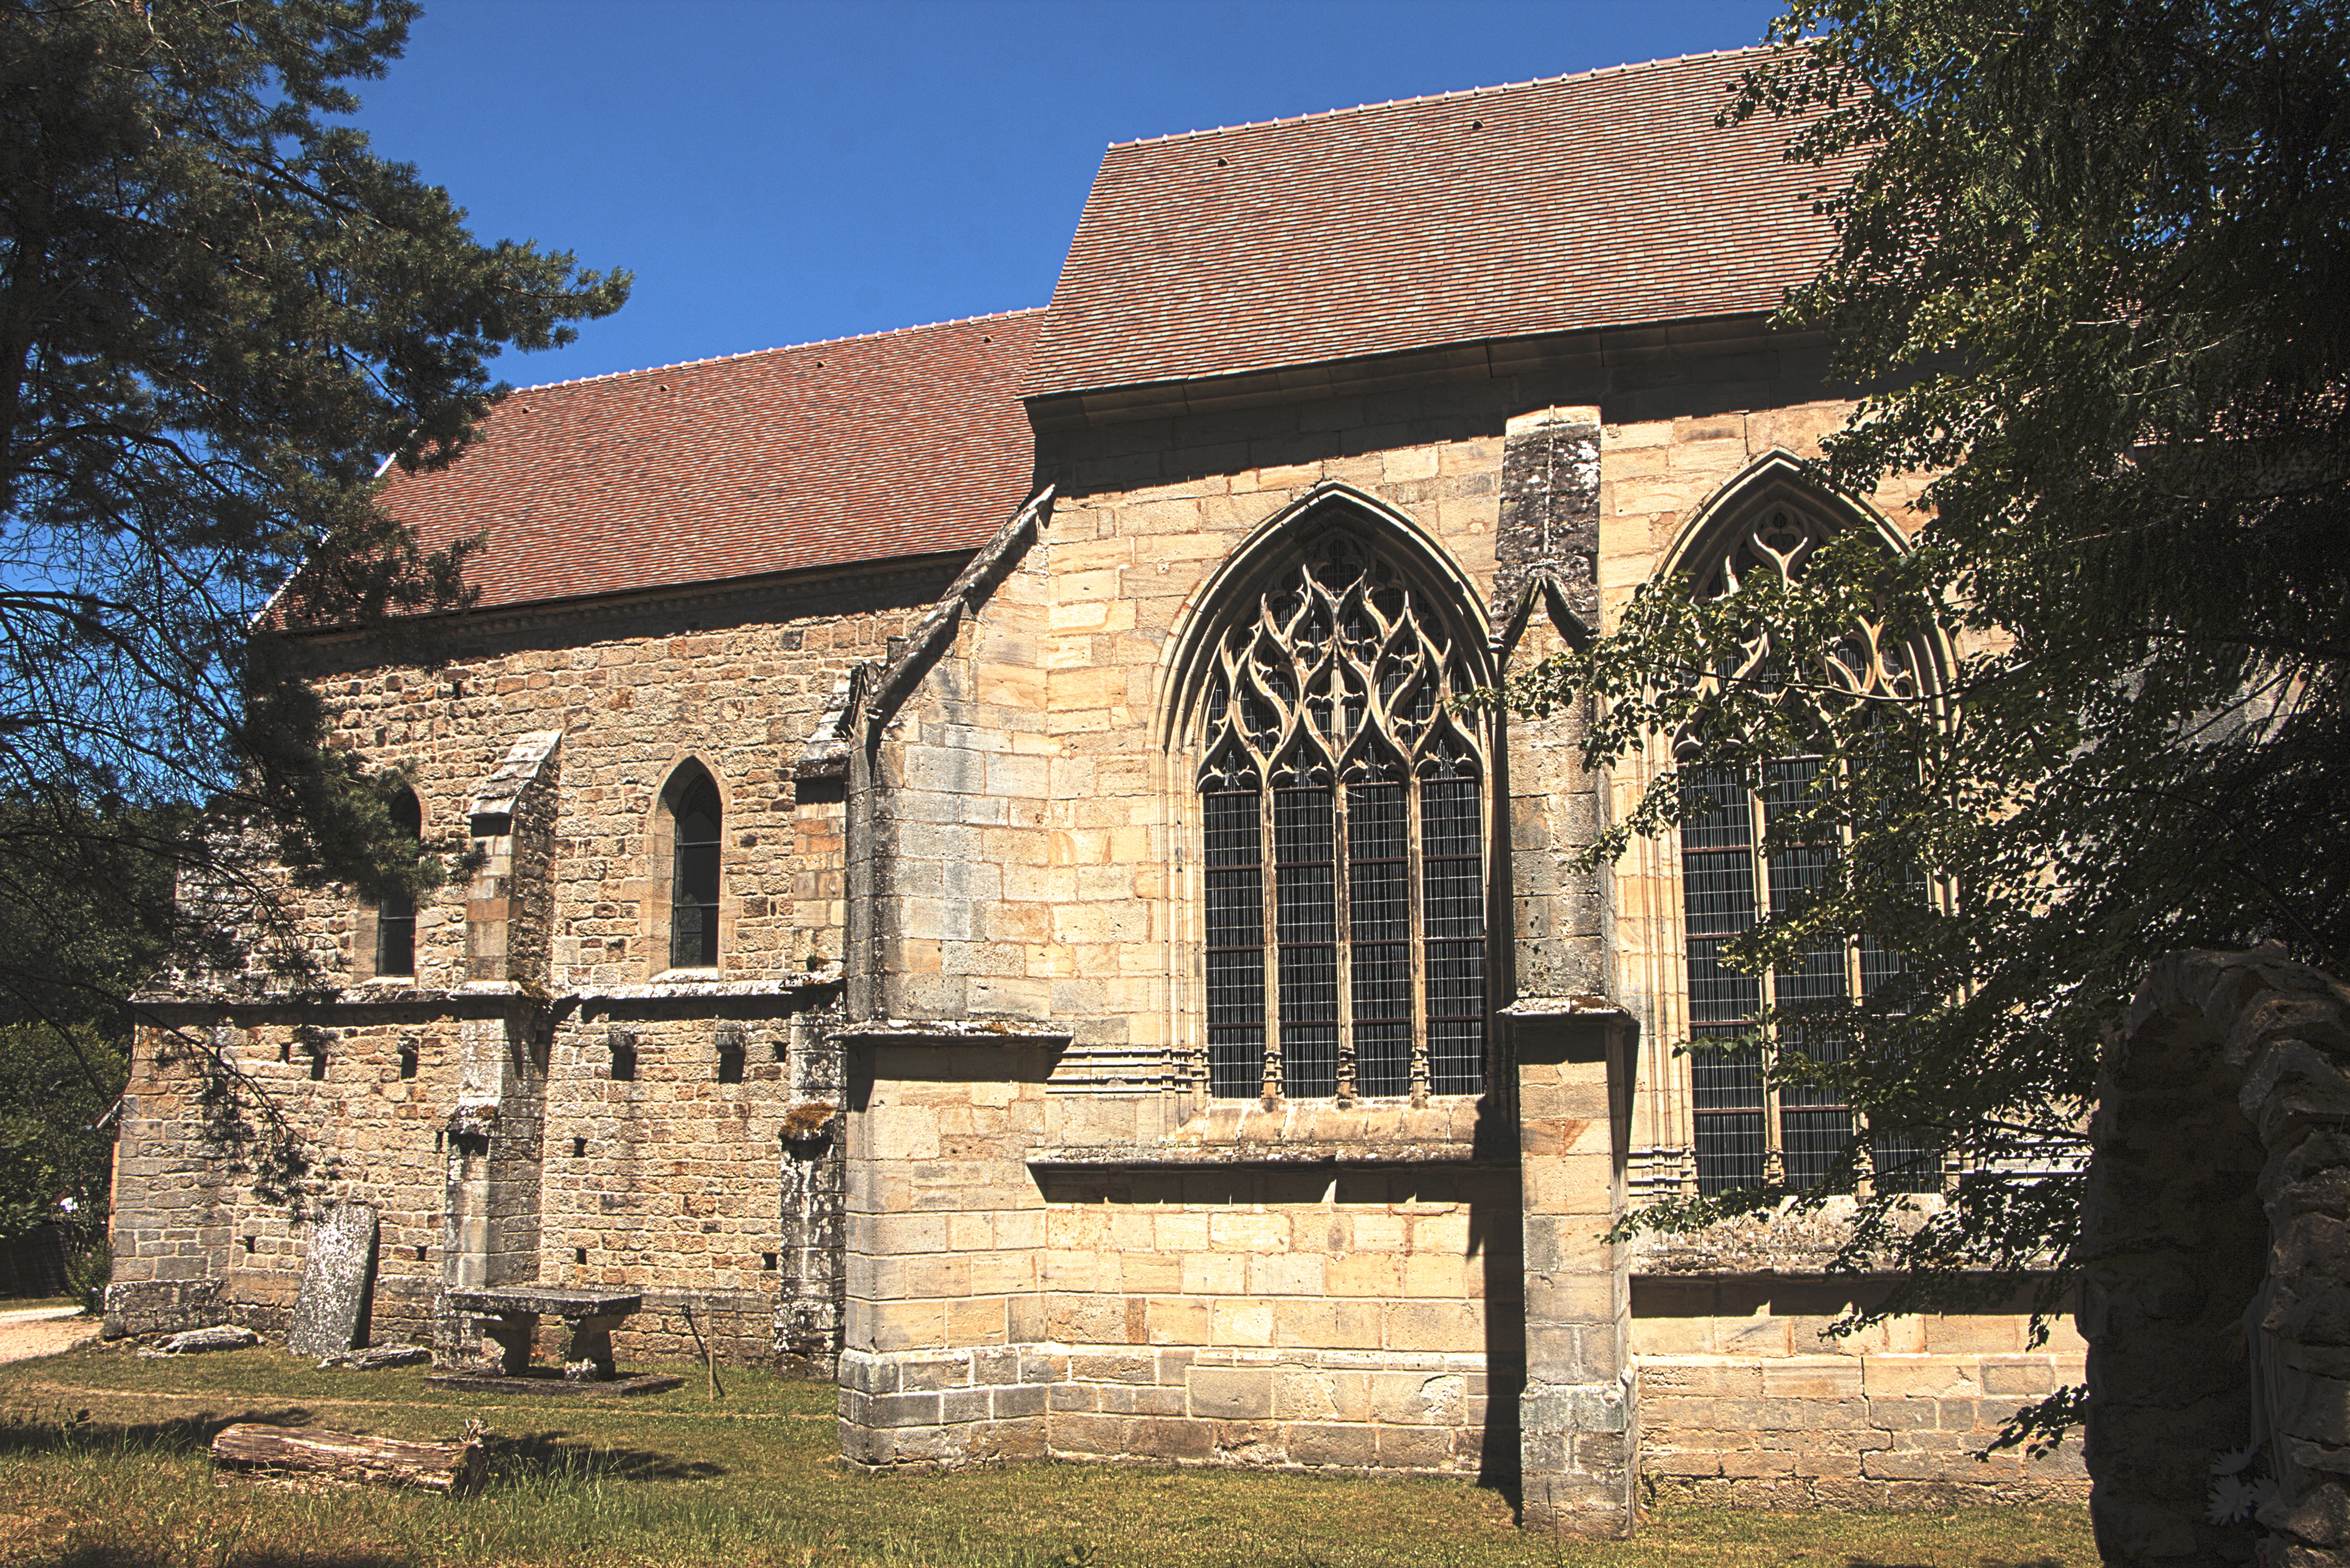
architecture, house, building, home, monument, france, religion, church, chapel, place of worship, priory, religious, monastery, synagogue, history, heritage, estate, religious monuments, spanish missions in california, priory val st benedict to epinac, epinac, val saint benoit